Flaviano Vicentini

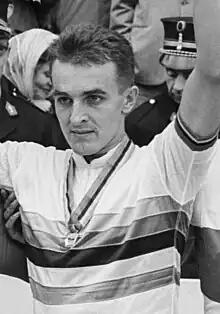
Vicentini at the 1963 UCI Road World Championships

Flaviano Vicentini (21 June 1942 – 31 December 2002) was an Italian road race cyclist who was active between 1963 and 1971. After becoming the world champion in 1963 as amateur, he turned professional. He then won the Grand Prix de Cannes in 1966 and the Giro del Lazio in 1969. In 1968 and 1969 he also won one stage at the Volta a Catalunya.